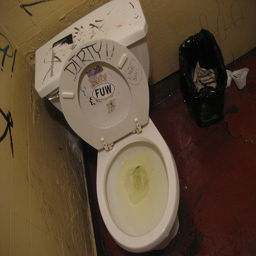
A toilet with various graffiti on it in a dirty bathroom.
A toilet bowl with writing on the underside of the seat sitting next to a garbage can.
A white toilet in a very small bathroom.
A dirty toilet with graffiti and  trash around it.
This toilet has markings on it that indicate how dirty is it.